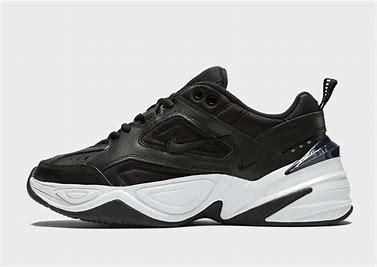
Brand: Nike
Model: M2K Tekno